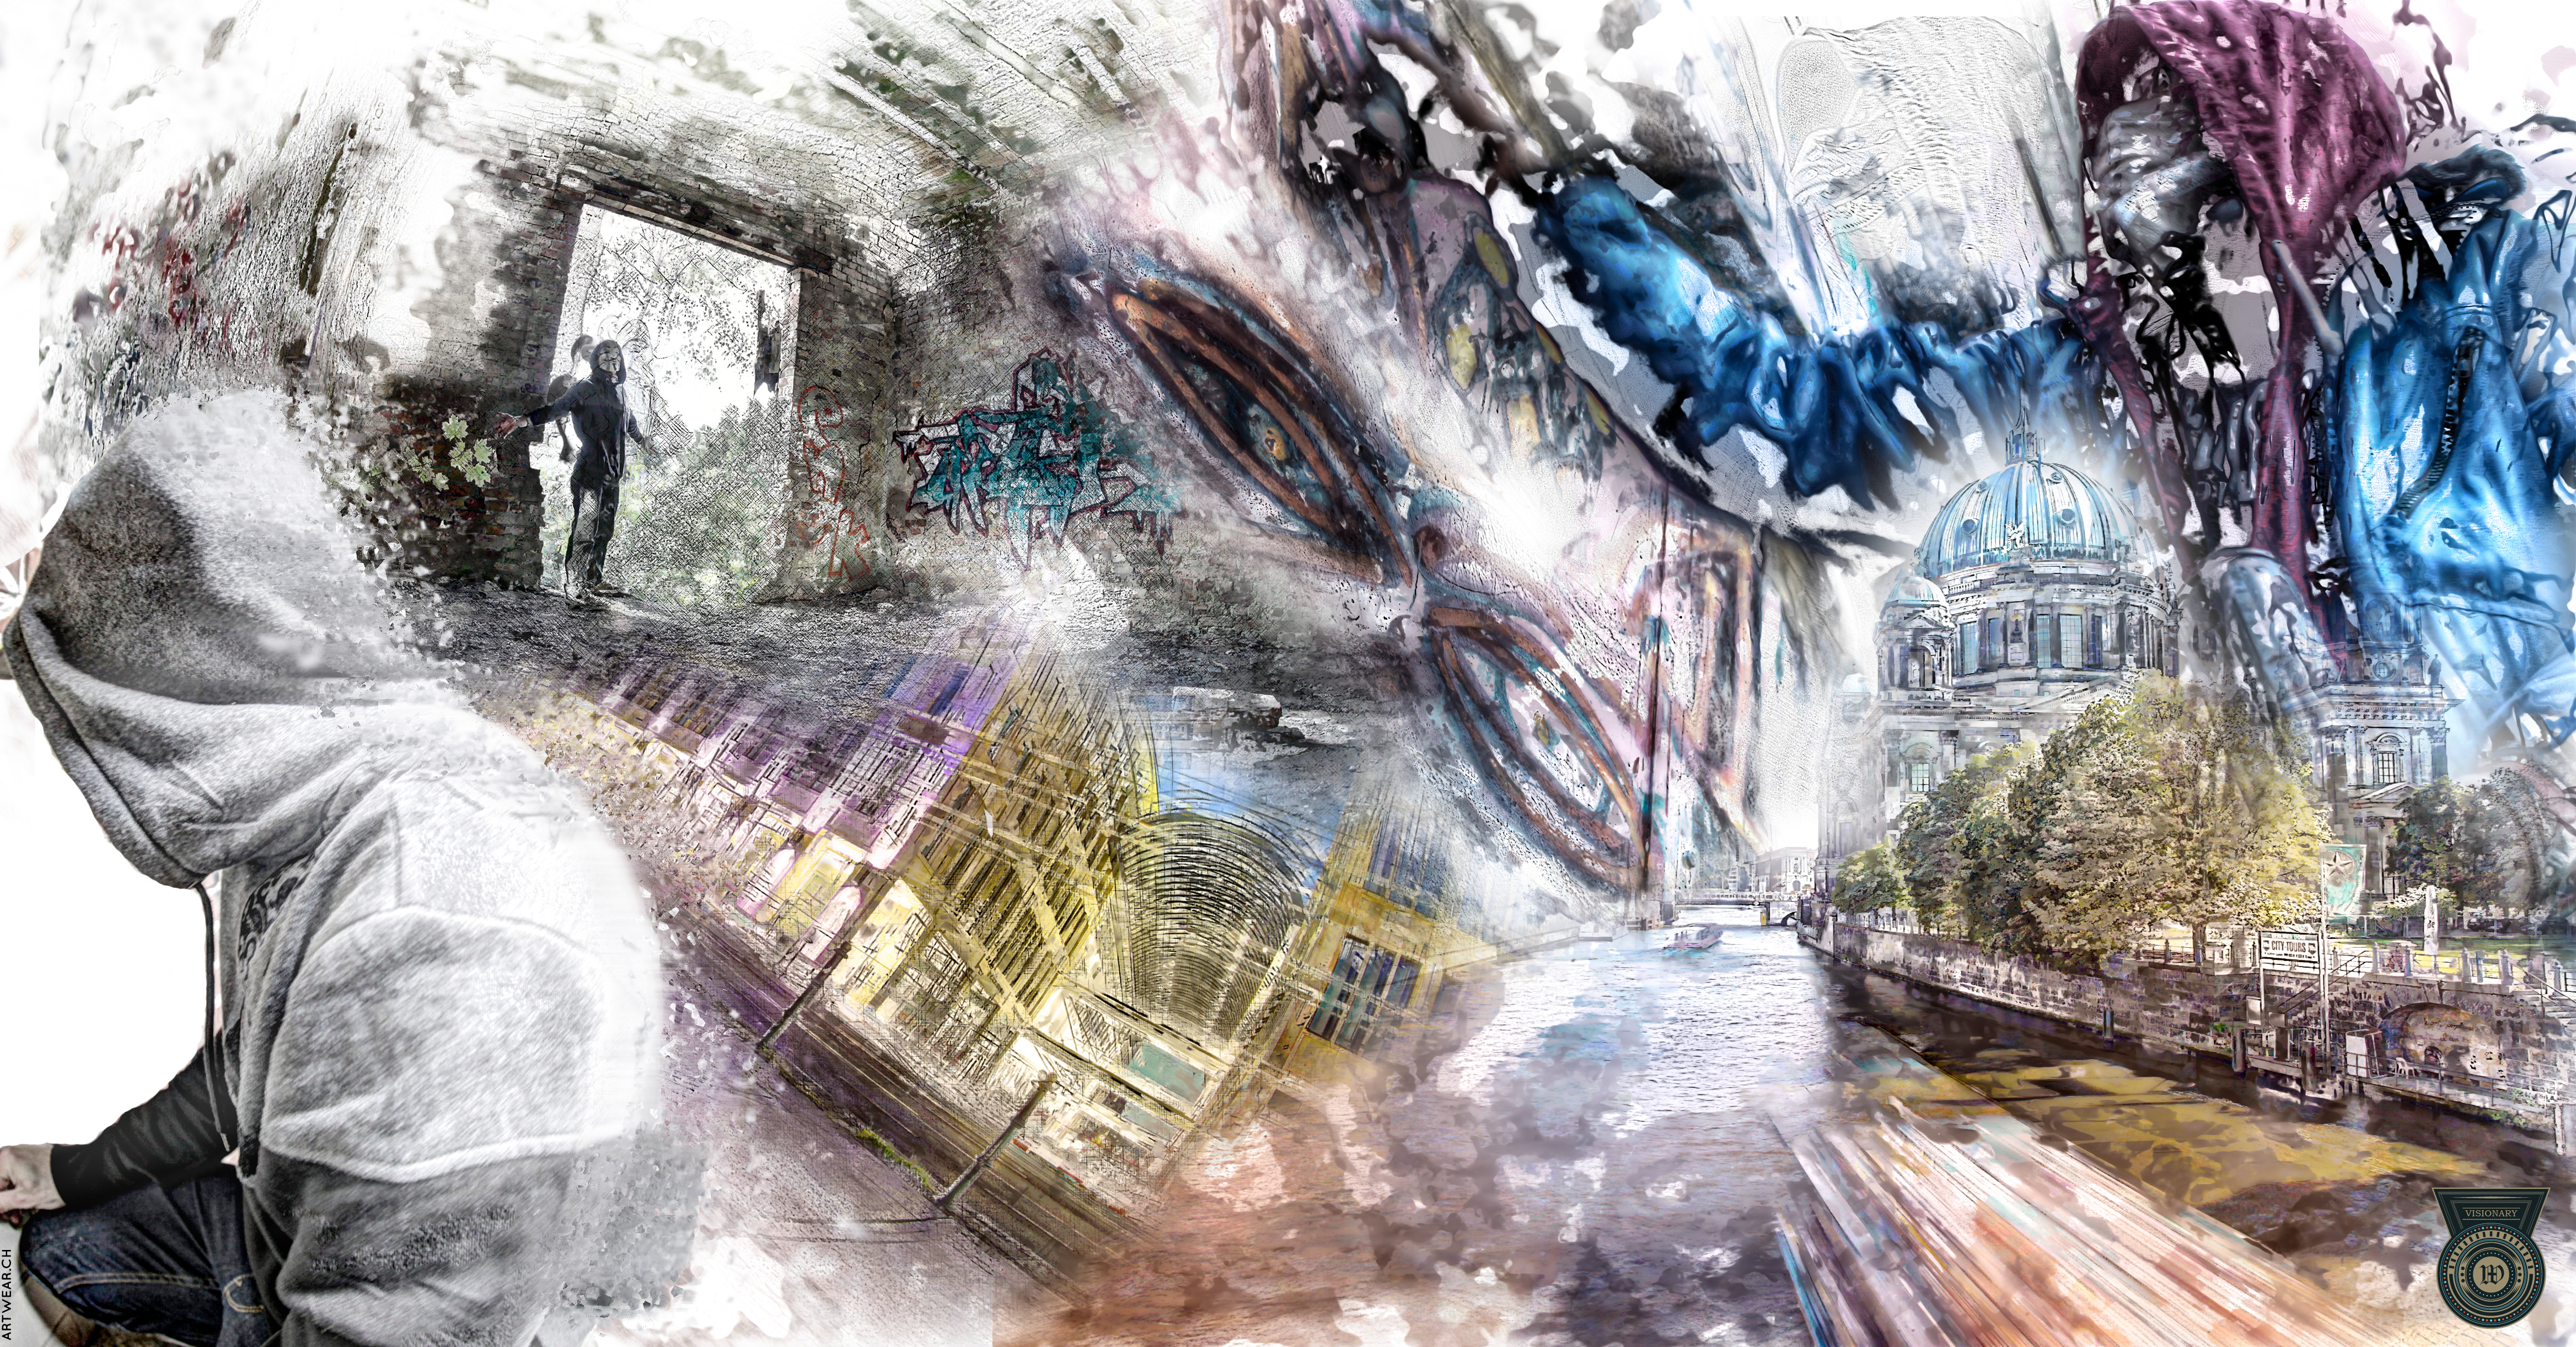
art, sketch, drawing, collage, berlin, lostplace, bilder, lizenzfreie, hdrberlin, kunstberlin, hdrcollage, beelincollage